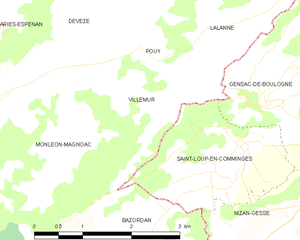
Carte des communes françaises
Villemur est une commune française située dans le département des Hautes-Pyrénées, en région Occitanie.